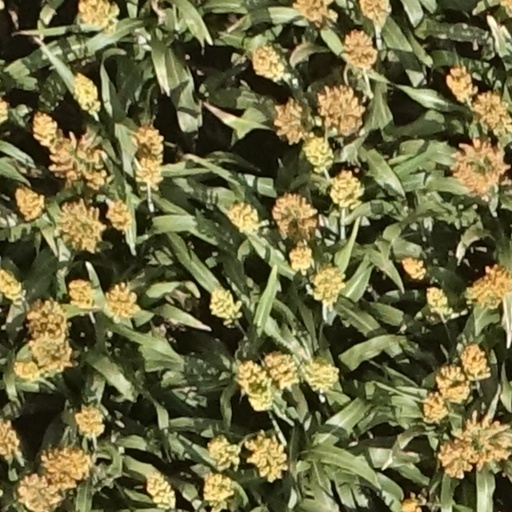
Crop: sorghum